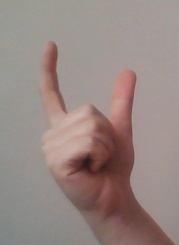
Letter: nun